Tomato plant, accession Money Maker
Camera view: tilt-top (135 deg); turntable rotation: 60 degrees
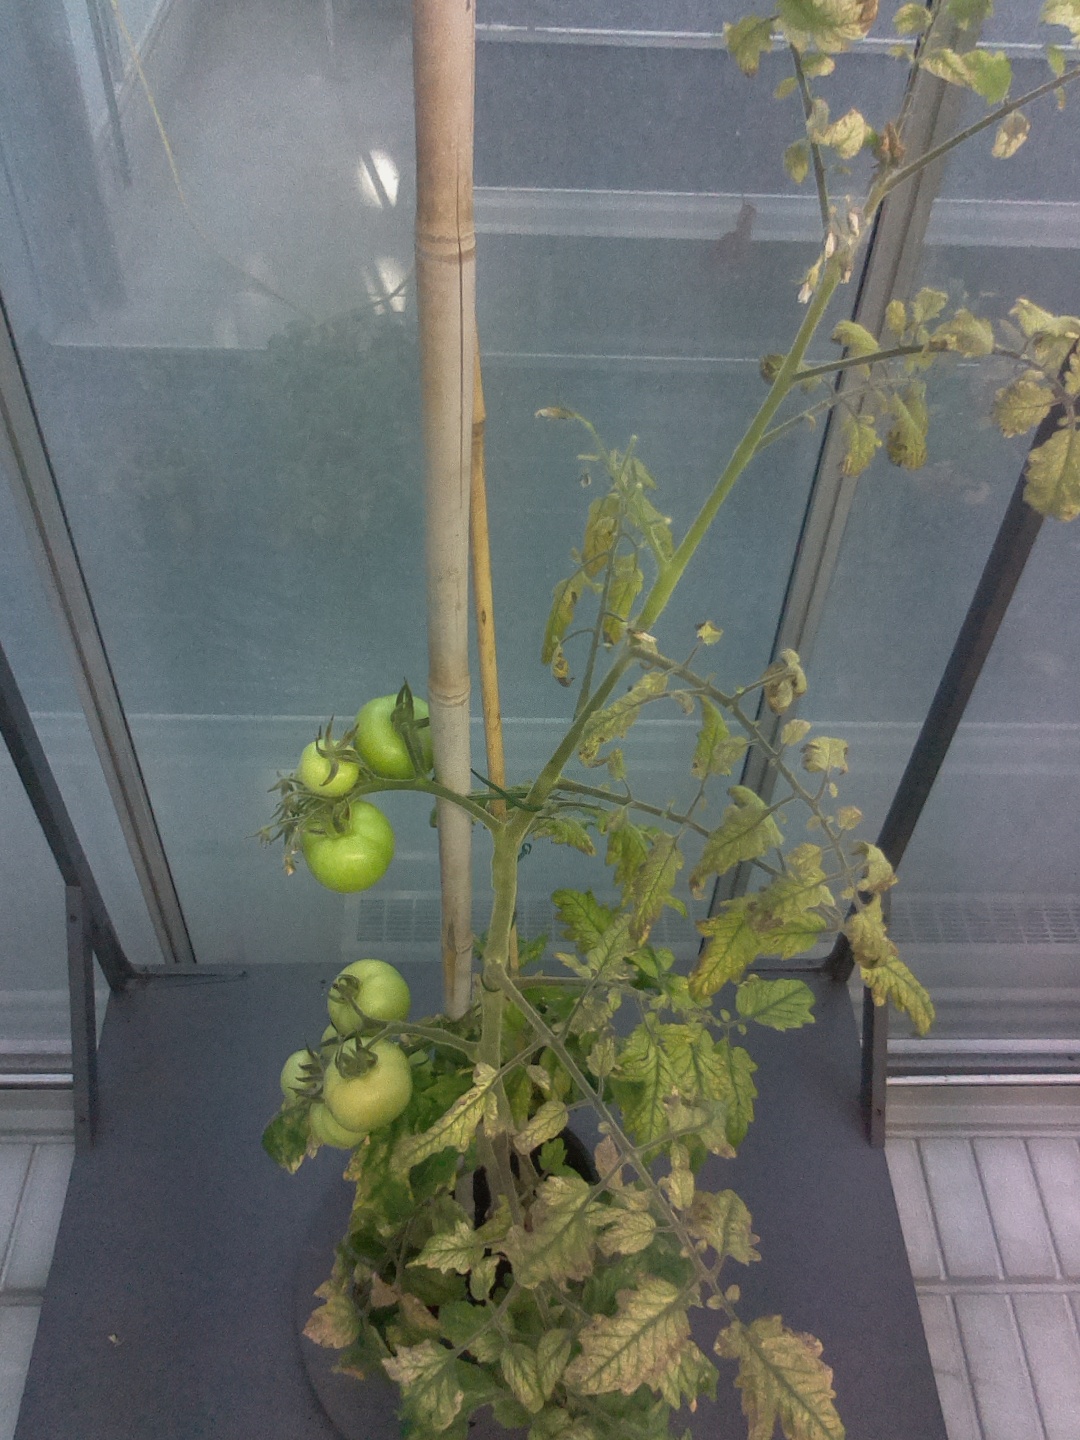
BBCH growth stage 79: 90% -100% of final fruit size